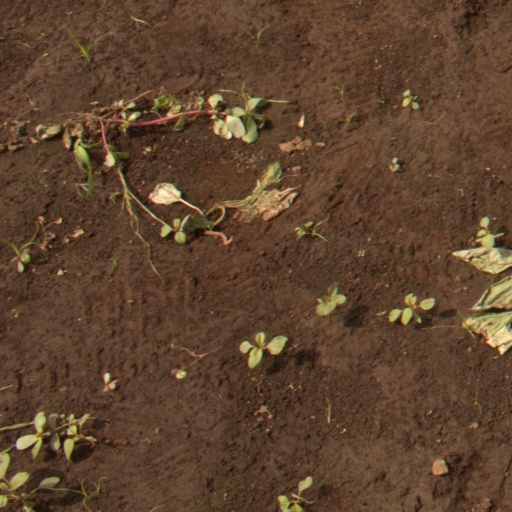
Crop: soybean